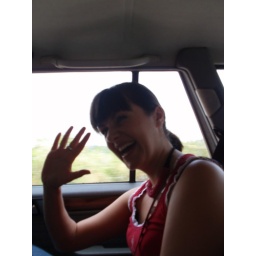
Maria. Driving in the car to get fish